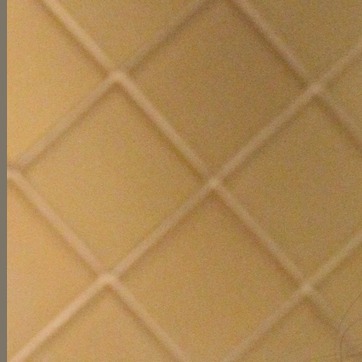
Material: tile